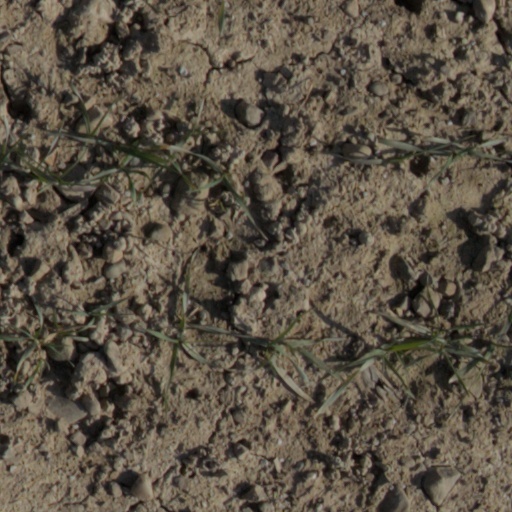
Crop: wheat